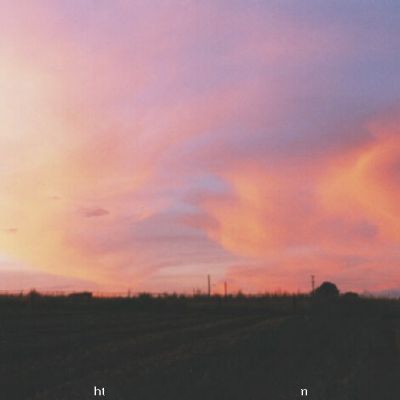
Cloud type: Cirrostratus (Cs)